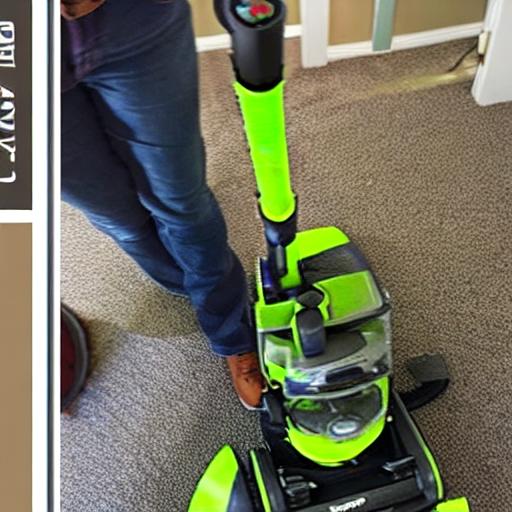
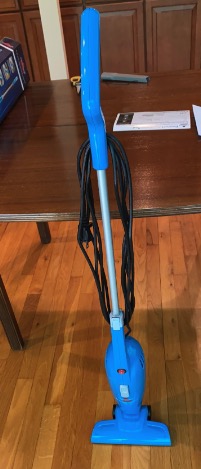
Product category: items_vacuum
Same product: no